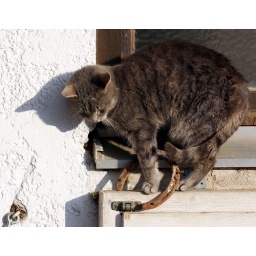
Cat in a horse shoe